A610 road

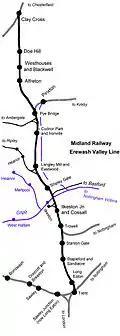
The road partly or fully follows the former Erewash Valley line

The road then reverts to a single carriageway at the Derbyshire border, going underneath the junction with the A608, entering Amber Valley. The road then bypasses Langley Mill to the south, and passes the Panattoni Business Park with a roundabout for access. The A610 then enters Woodlinkin, this particular stretch of the A610 has gained notoriety in the past for road accidents due to the road being particularly windy. The single carriageway Langley Mill By-Pass opened in 1983 with the official ceremony taken place by councillor Joe Carty on 8 September 1983. The road then ascends into Codnor, passing the former "Thorn Tree Inn" at Woodlinkin.